Anaconda Plan

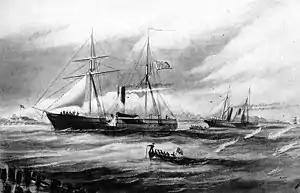
cutting out a blockade runner at the entrance to Mobile Bay

Under McClellan and his eventual successor in the West, Maj. Gen. Henry Halleck, the Mississippi became a somewhat neglected theater for operations in the West. Halleck, with McClellan's approval, believed in turning the enemy's Mississippi River strongholds rather than attacking them directly, so he moved away from the river. As he saw it, the Tennessee rather than the Mississippi was the "great strategic line of the Western campaign."